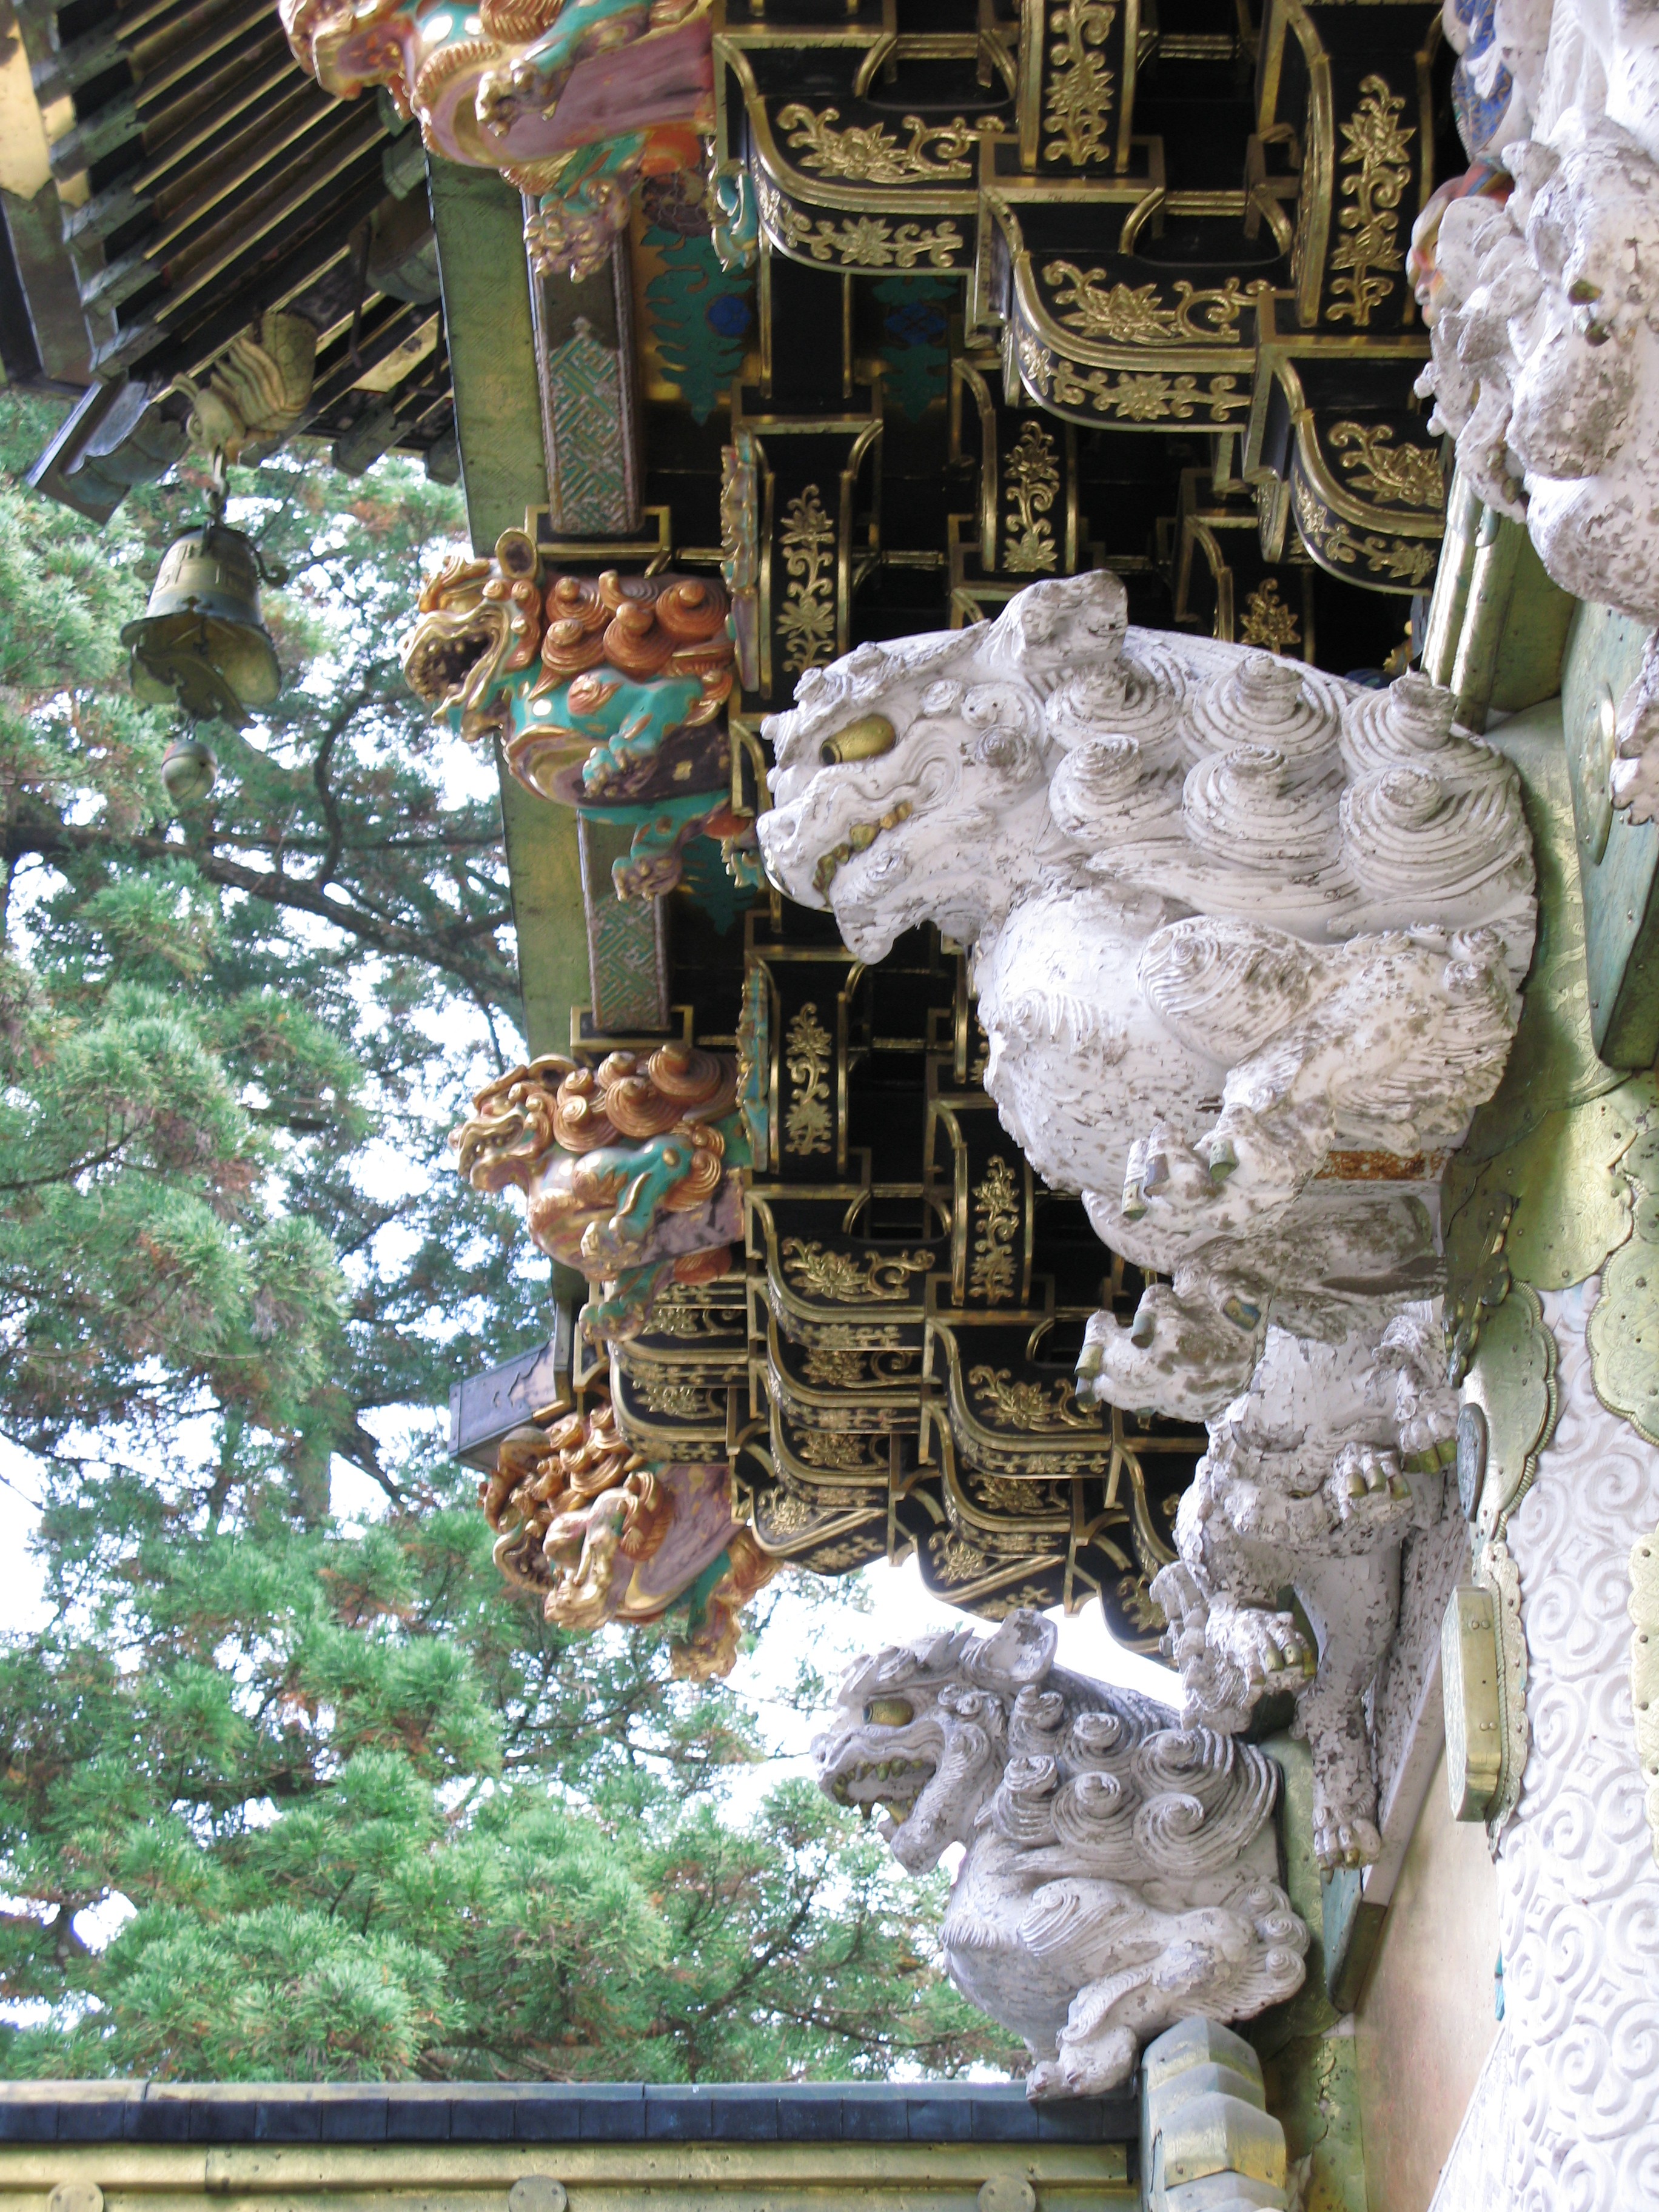
architecture, flower, high, christmas decoration, sculpture, art, temple, shrine, nikko, hires, heritage, carving, water feature, hi, res, powershotg7, toushogu, canong7 world